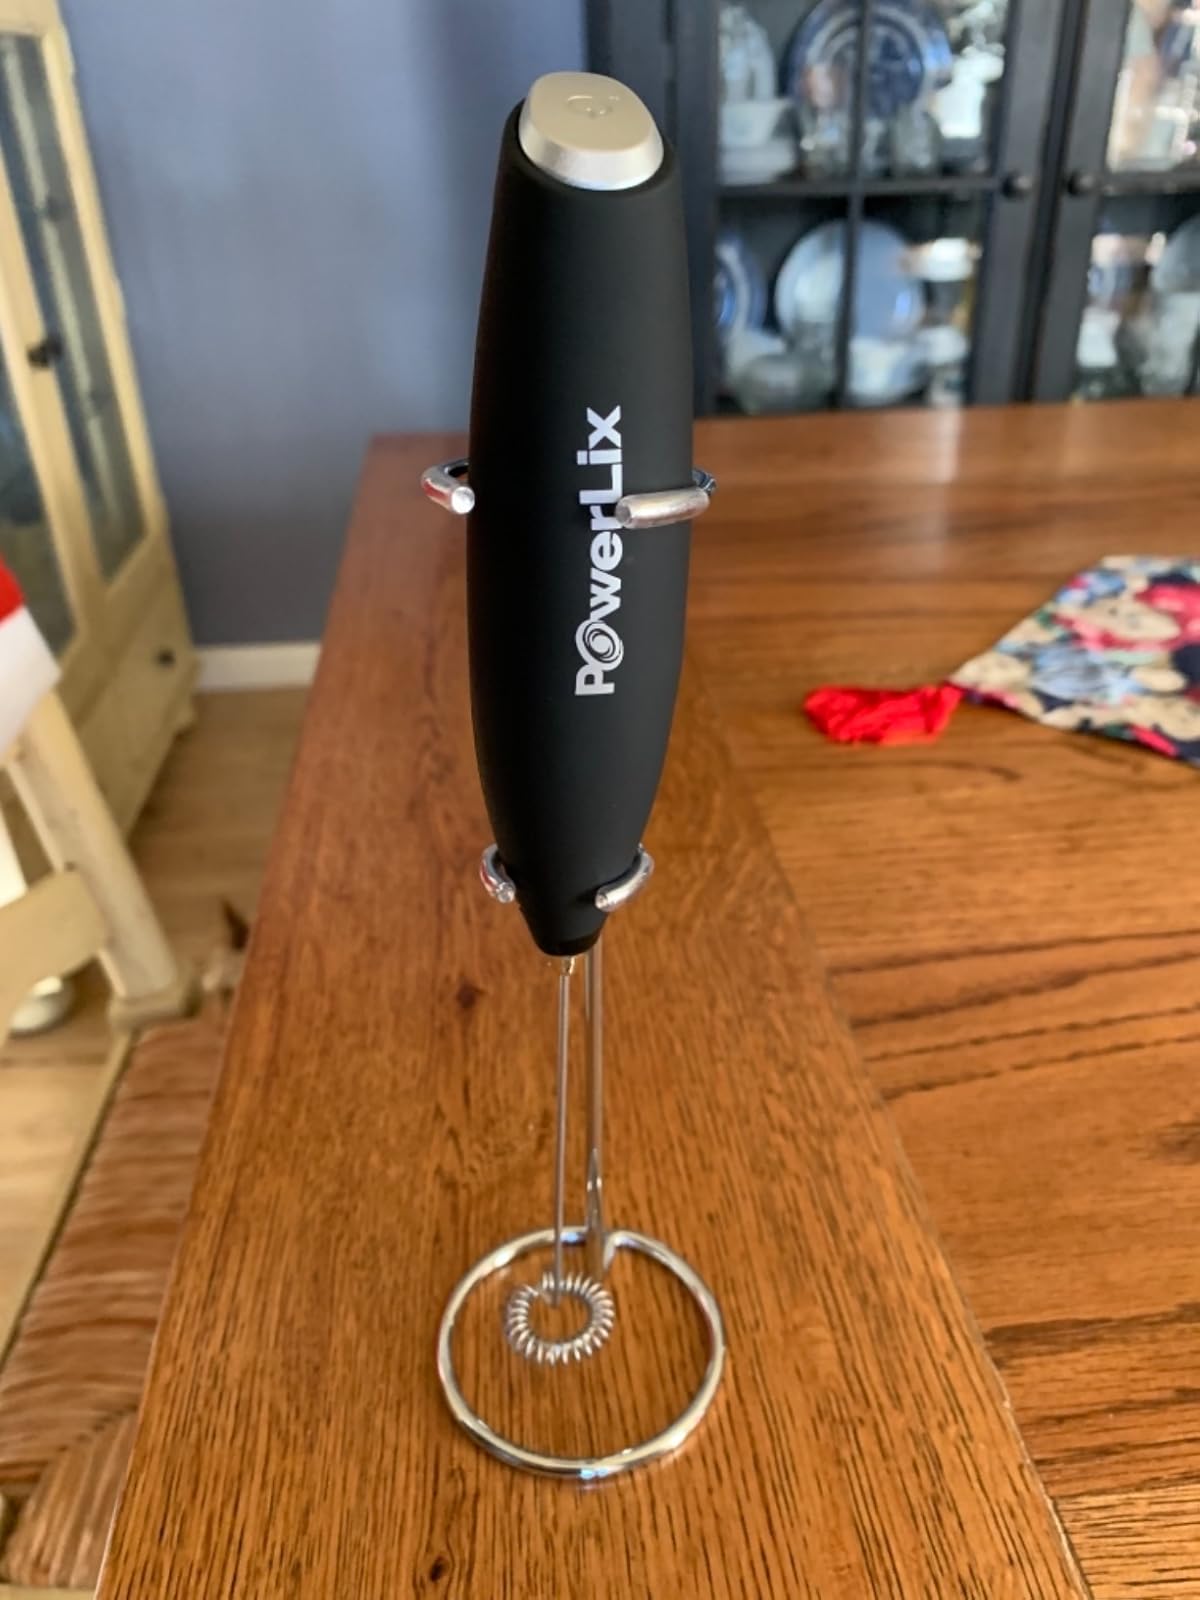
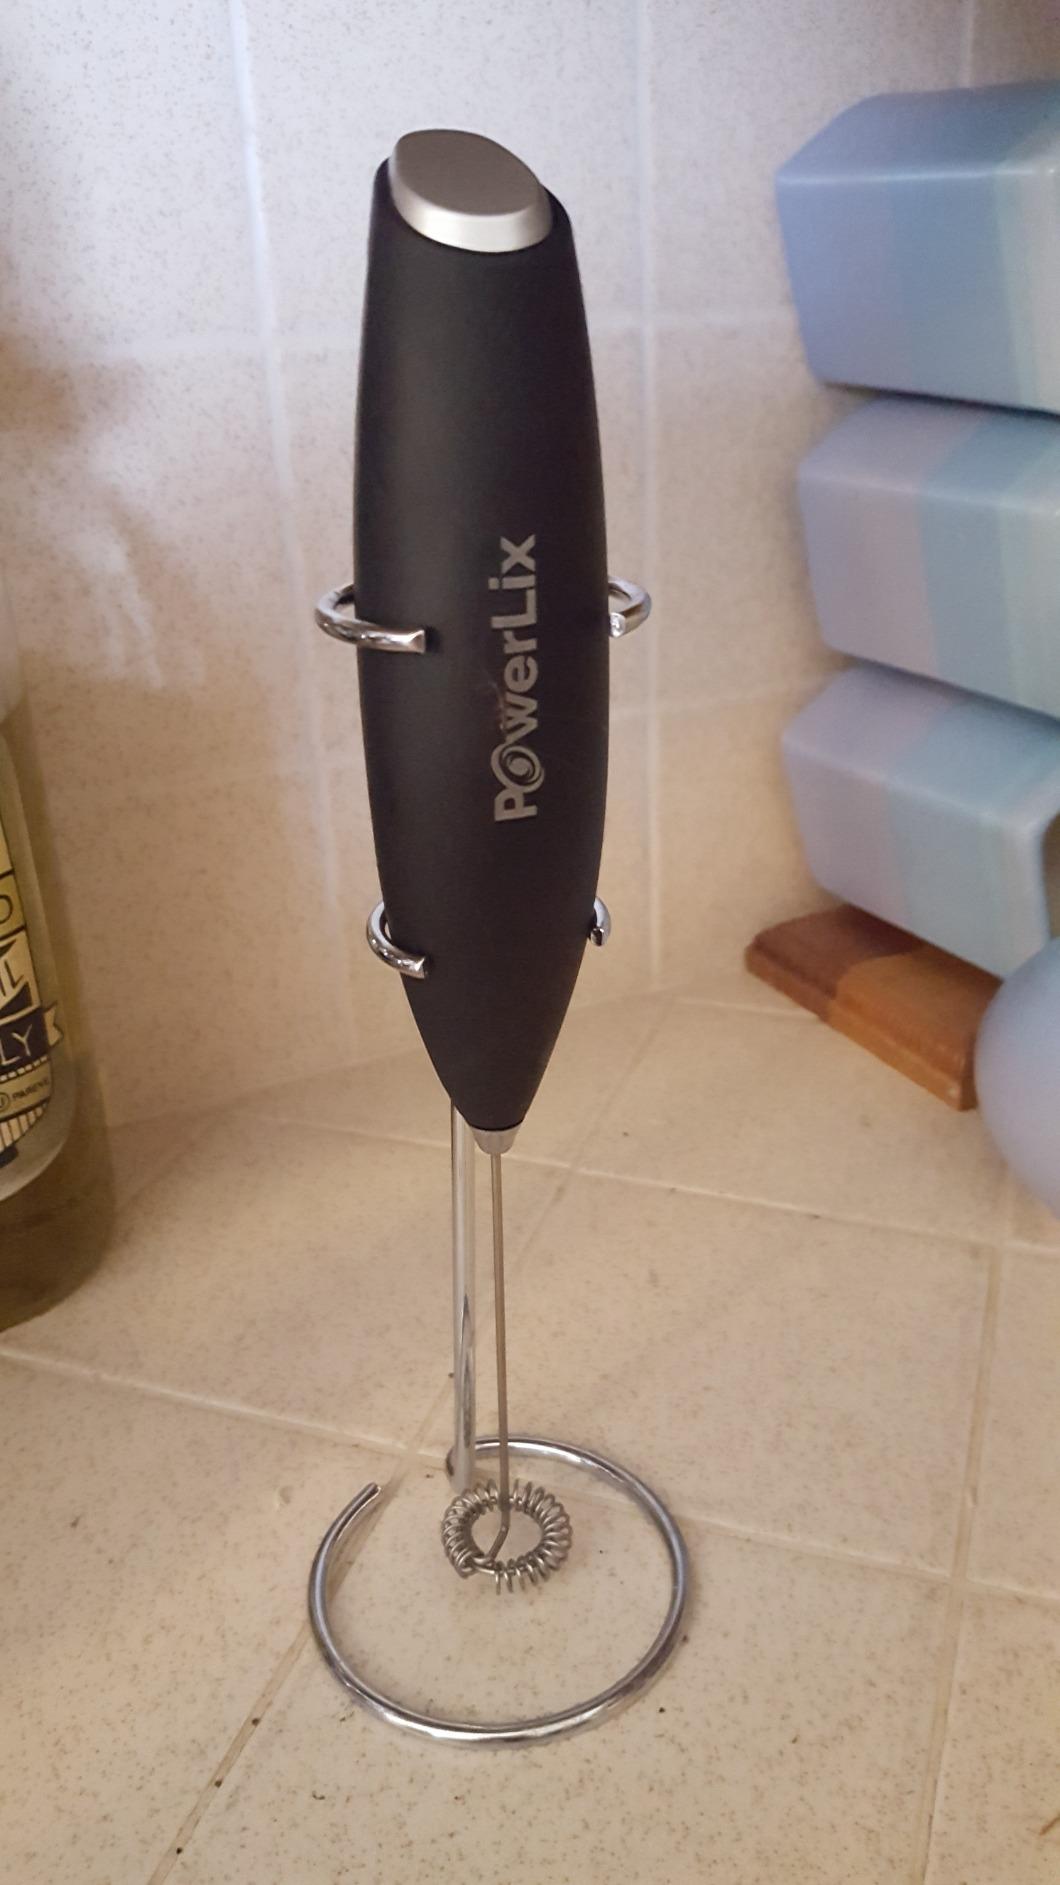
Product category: items_mixer
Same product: yes